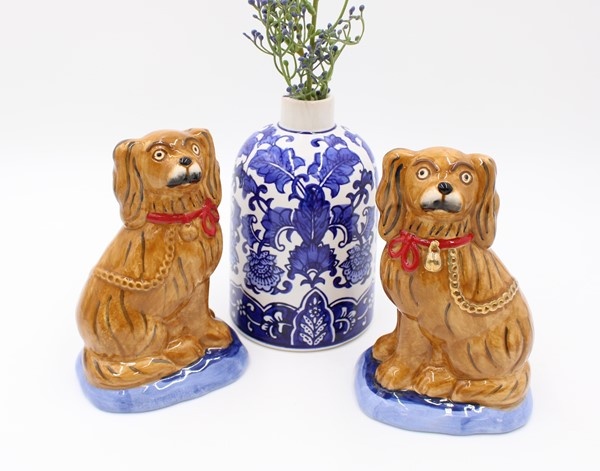
Ceramic Dog Figurine S/2
4x6x3" Ceramic Dog Figurine, 2 Assorted
Brand: TradeCie
Category: Home & Garden > Decor > Figurines